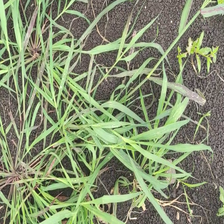
Weed species: Digitaria_SP_(Digitaria Sanguinalis )